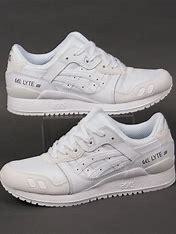
Brand: Asics
Model: Gel Lyte 3